Duff (1794 ship)

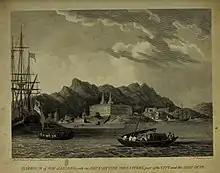
"Duff" at Rio Janiero (sic) in 1799

Captain Thomas Robson and "Duff" left Britain on 20 December 1798. She was carrying a second group of 30 missionaries (among them Clark Bentom), for the South Pacific.